Neverwinter Nights 2

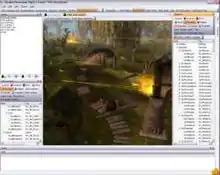
The Electron toolset being used to create a module

BioWare provided its Aurora Engine from "Neverwinter Nights" for the sequel. One of the decisions to use Aurora rather than build a new engine from scratch was the toolset—Obsidian wanted players to continue to be able to make content for the game, which may not have been possible with a new engine. BioWare made itself available to Obsidian with technical support on the engine, but Obsidian planned on completely overhauling Aurora, including its code. The designers wanted to improve the visuals of the first game with additions such as better lighting and textures, which required significant changes to the engine. The upgraded engine was referred to as Electron. Electron was designed to incorporate DirectX to make it compatible for a potential Xbox 360 release, but Obsidian eventually abandoned plans for a port to the system for financial reasons. The toolset that was used to create the game was also revamped, and included several additions like a customizable interface, a new dialogue format, and building assistants—similar to the wizards found in Microsoft Word and Excel. Like "Neverwinter Nights", the toolset was included in the game's release for players to use.